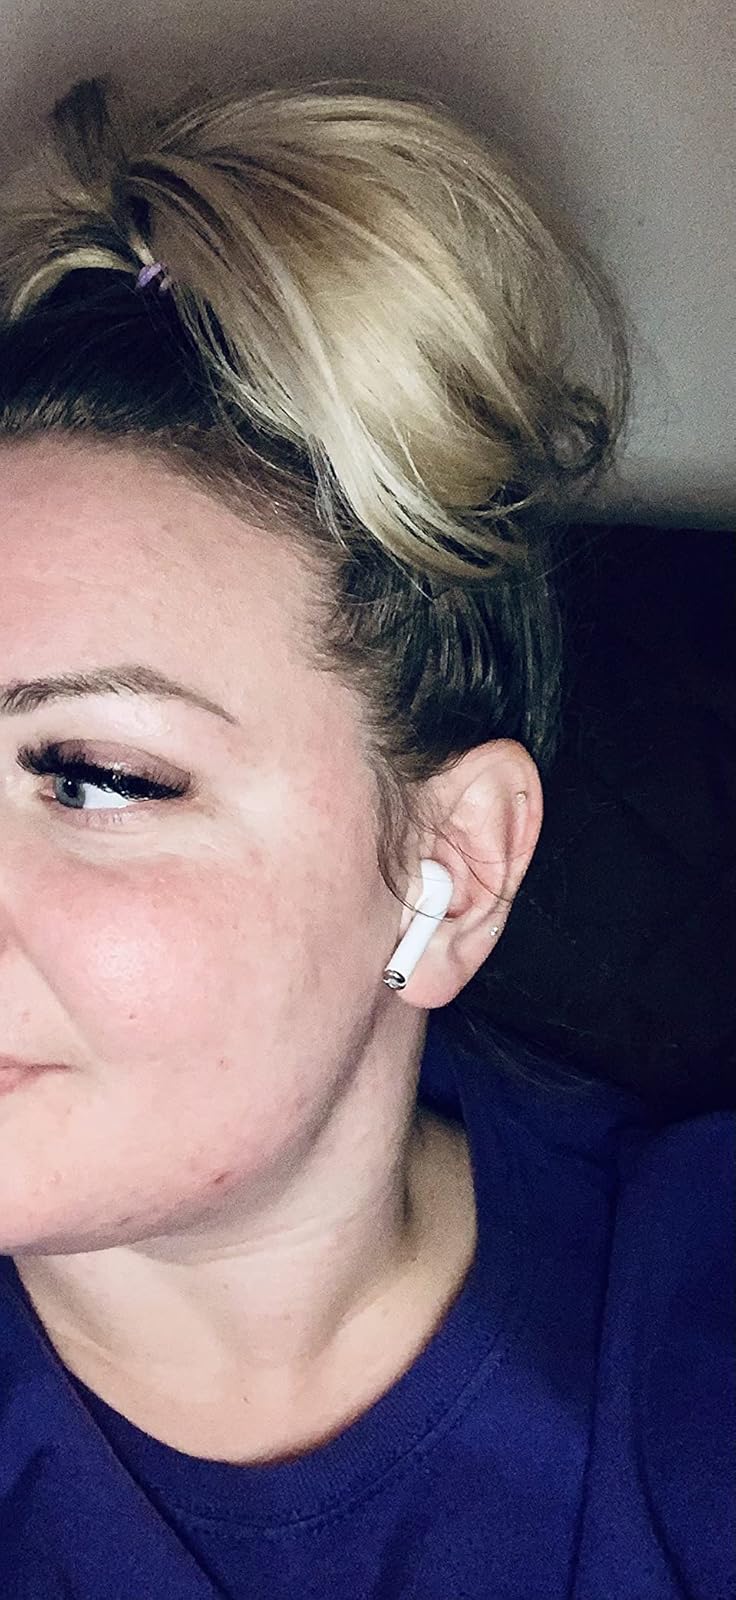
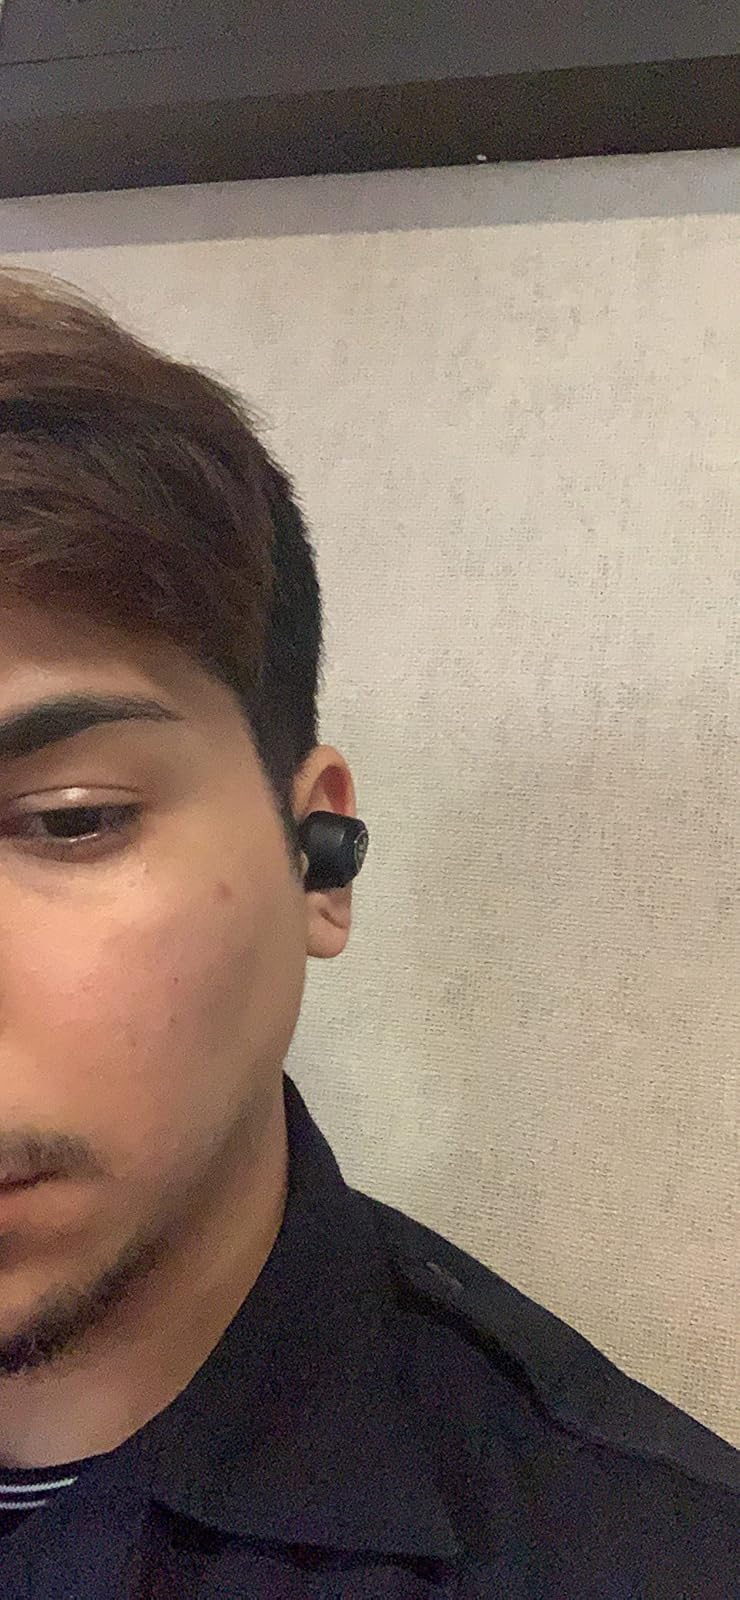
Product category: earbuds
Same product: no